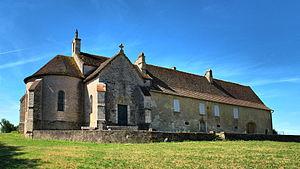
Chapelle Notre-Dame de Leffond This building is indexed in the Base Mérimée, a database of architectural heritage maintained by the French Ministry of Culture,
Charcenne est une commune du département de la Haute-Saône, dans la région Bourgogne-Franche-Comté, en France. Les habitants sont les Charcennais.
La liste des chapelles de Haute-Saône présente les chapelles situées sur le territoire des communes du département français de Haute-Saône. Il est fait état des diverses protections dont elles peuvent bénéficier et, notamment, les inscriptions et classements au titre des monuments historiques.